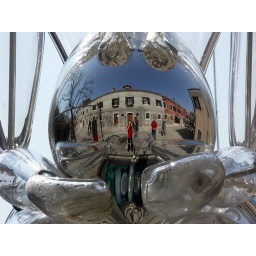
Look it's me in the shiny glass lady's belly!